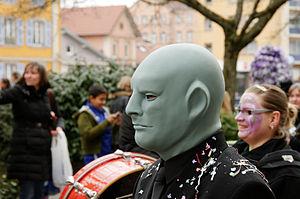
Fantômas est un personnage de fiction français créé en 1910-1911 par Pierre Souvestre et Marcel Allain. La silhouette encagoulée du maître du crime devient une figure emblématique de la littérature populaire de la Belle Époque et du serial français à la suite de la diffusion des trente-deux romans des deux coauteurs et de cinq adaptations cinématographiques réalisées par Louis Feuillade. La saga connaît un succès public et suscite l'enthousiasme de grands écrivains et artistes.